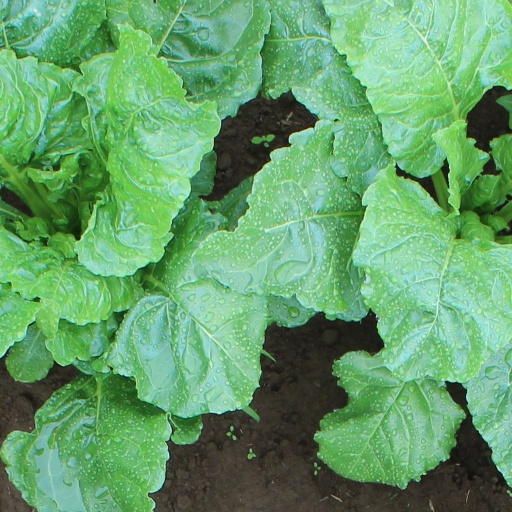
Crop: sugar beet